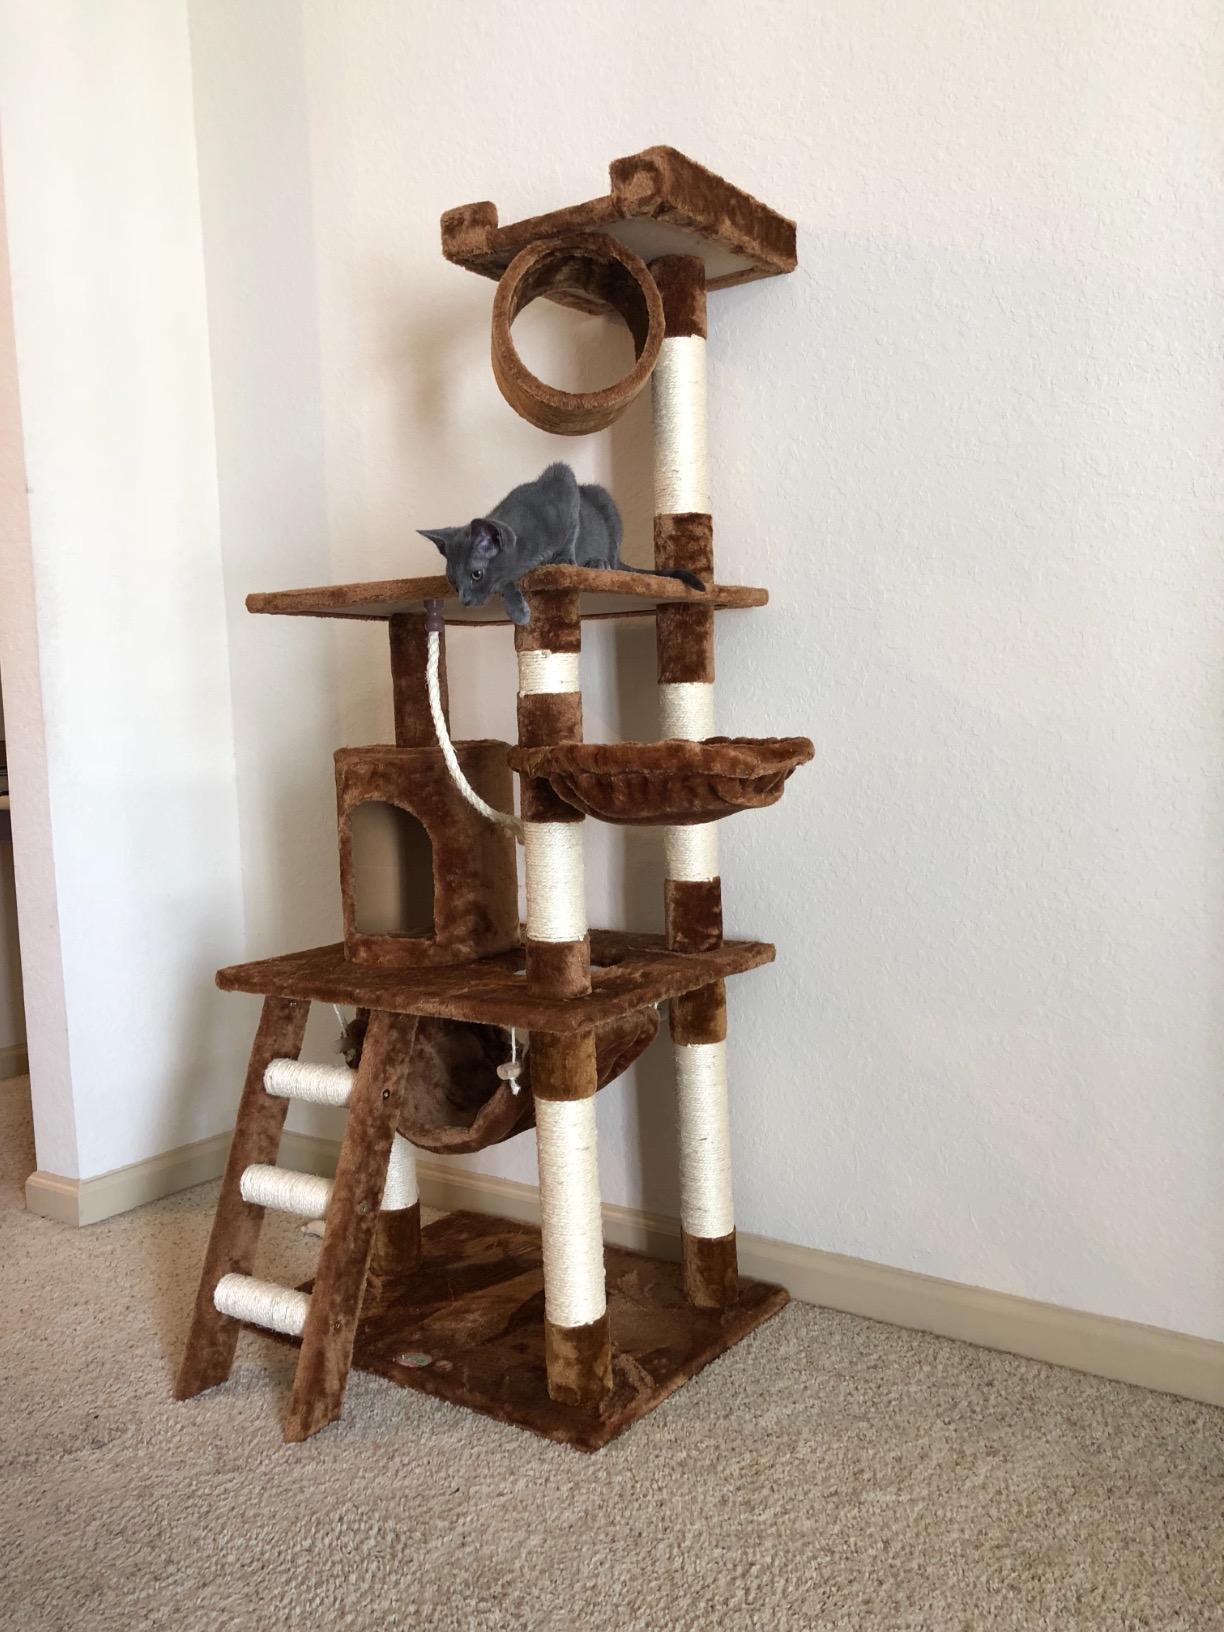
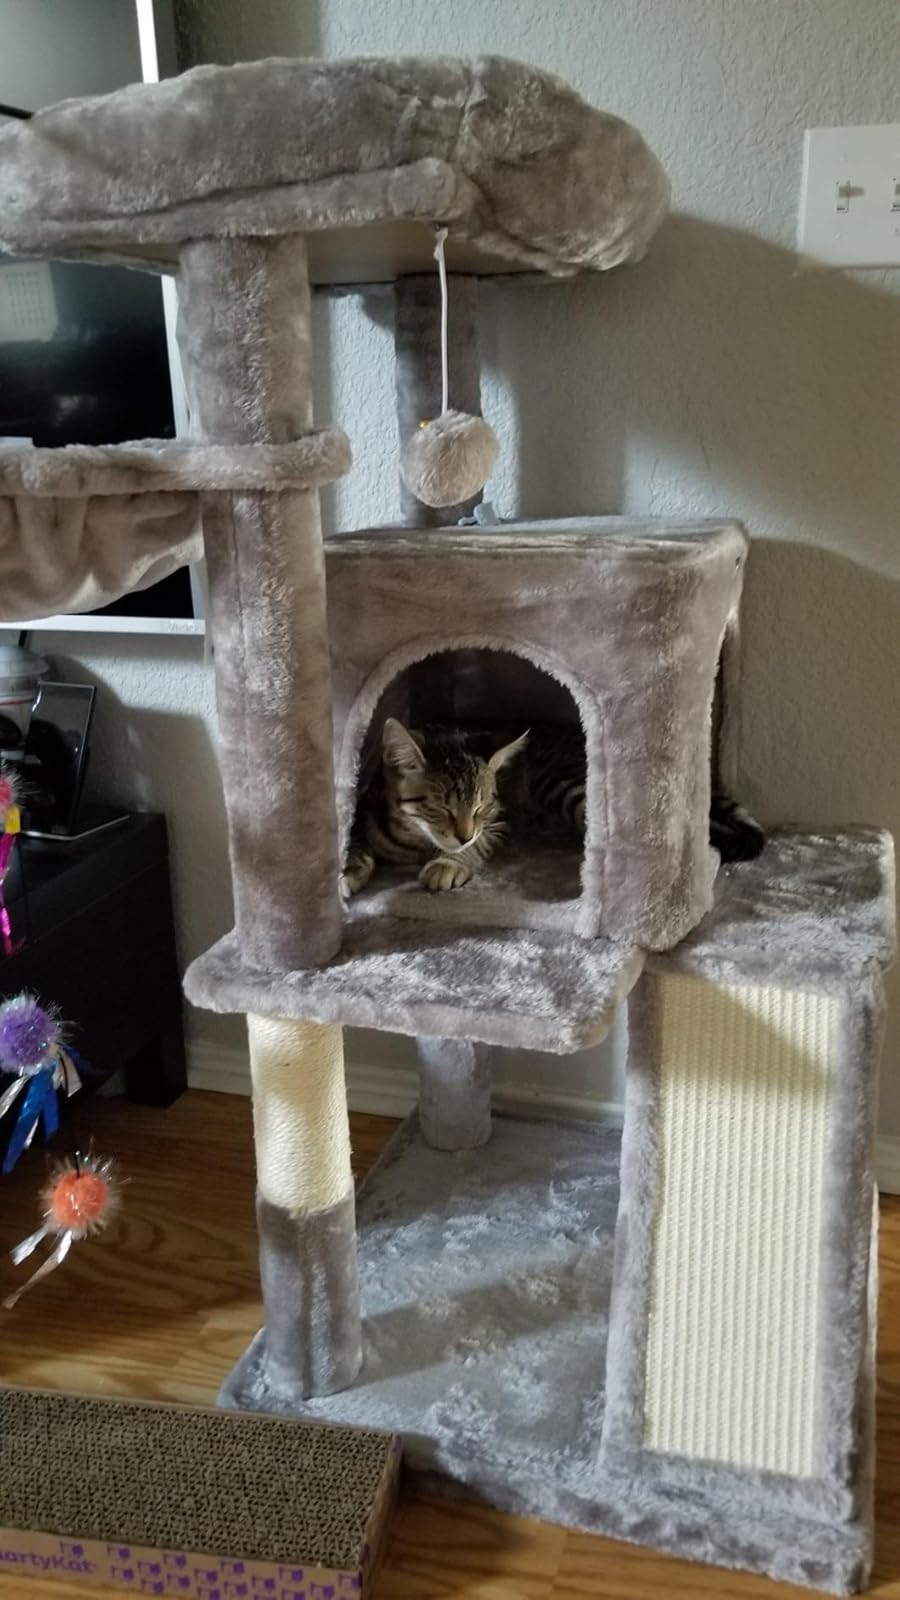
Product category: items_cat tree
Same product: no